Enloe High School

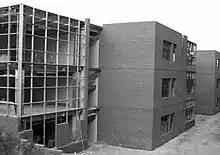
The new building under construction in 2006

In 2006, Enloe finished the construction of a new addition to West Campus building and consequently closed the 50-year-old, outdated East Campus for renovation. The new section of the West Building was named the Towers. Almost all of the classes migrated from the East Campus to the new building, reducing the need to share classes with its larger capacity. The East Campus was reopened on January 22, 2008, at the start of the second semester. It included autotech classes, the new East Gym, student services, healthful living classrooms, and other classrooms. The next stage of Enloe's renovation was completed in January 2009, and involved the locker rooms in the West Gym being converted to house the audio-visual classrooms as well as the television studio.